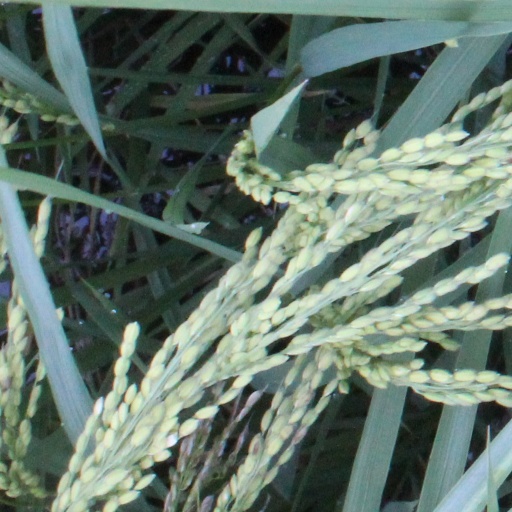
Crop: rice